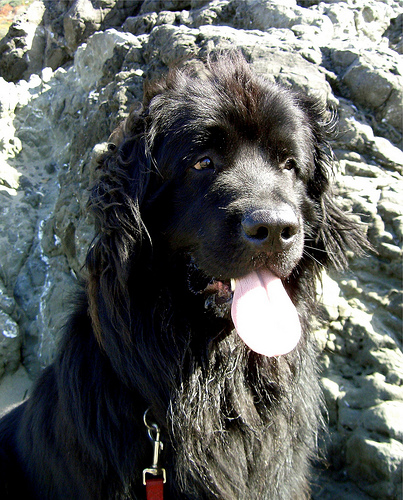
Breed: newfoundland